Ruben A. Cubero

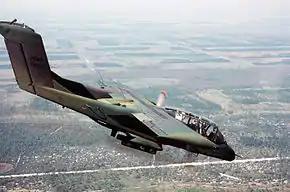
OV-10 - Type of aircraft flown by Cubero

Cubero was sent to the Republic of Vietnam in May 1969 and was assigned to the 19th Tactical Air Support Squadron, Tay Ninh West where he flew an OV-10 and served as a forward air controller supporting the 1st Brigade, 25th Infantry Division. In November 1969, he was reassigned to the 19th Tactical Air Support Squadron (standards and evaluation), at Bien Hoa Air Base.